Floating Weeds

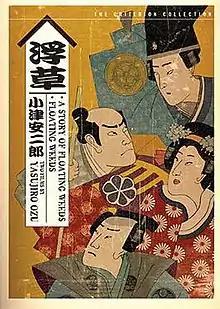
Criterion DVD Cover to "Floating Weeds" (1959)

"Floating Weeds" was released on November 17, 1959. It was released theatrically in the United States by Altura Films International on November 24, 1970.